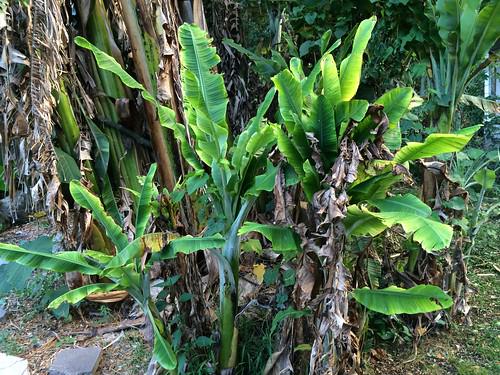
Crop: unknown
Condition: banana_banana_bunchy_top